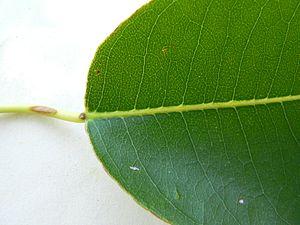
Hippomane mancinella, pétiole avec glande
Hippomane mancinella, le mancenillier, est un petit arbre très toxique de la famille des Euphorbiaceae, des régions équatoriales d'Amérique dans les sols secs et sableux.